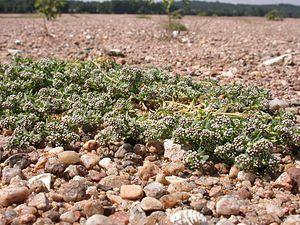
Corrigiola litoralis Saint-Mathurin-sur-Loire ( Maine-et-Loire), France